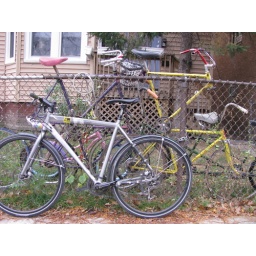
Rode past this house with a couple custom bikes in the yard. Near Milwaukee and Central Park Ave. 11_15_2008